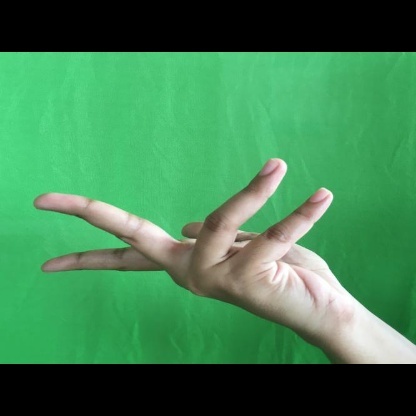
Mudra: Alapadmam